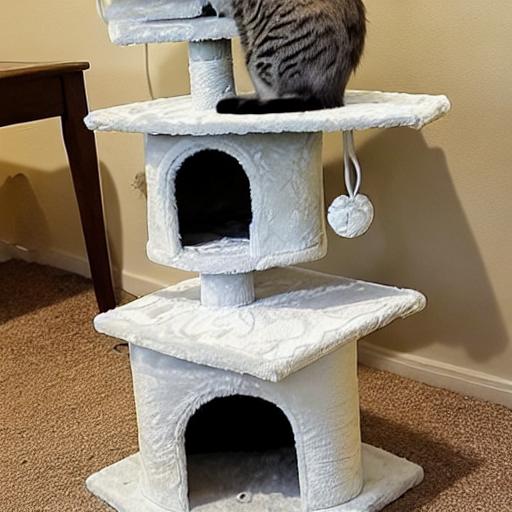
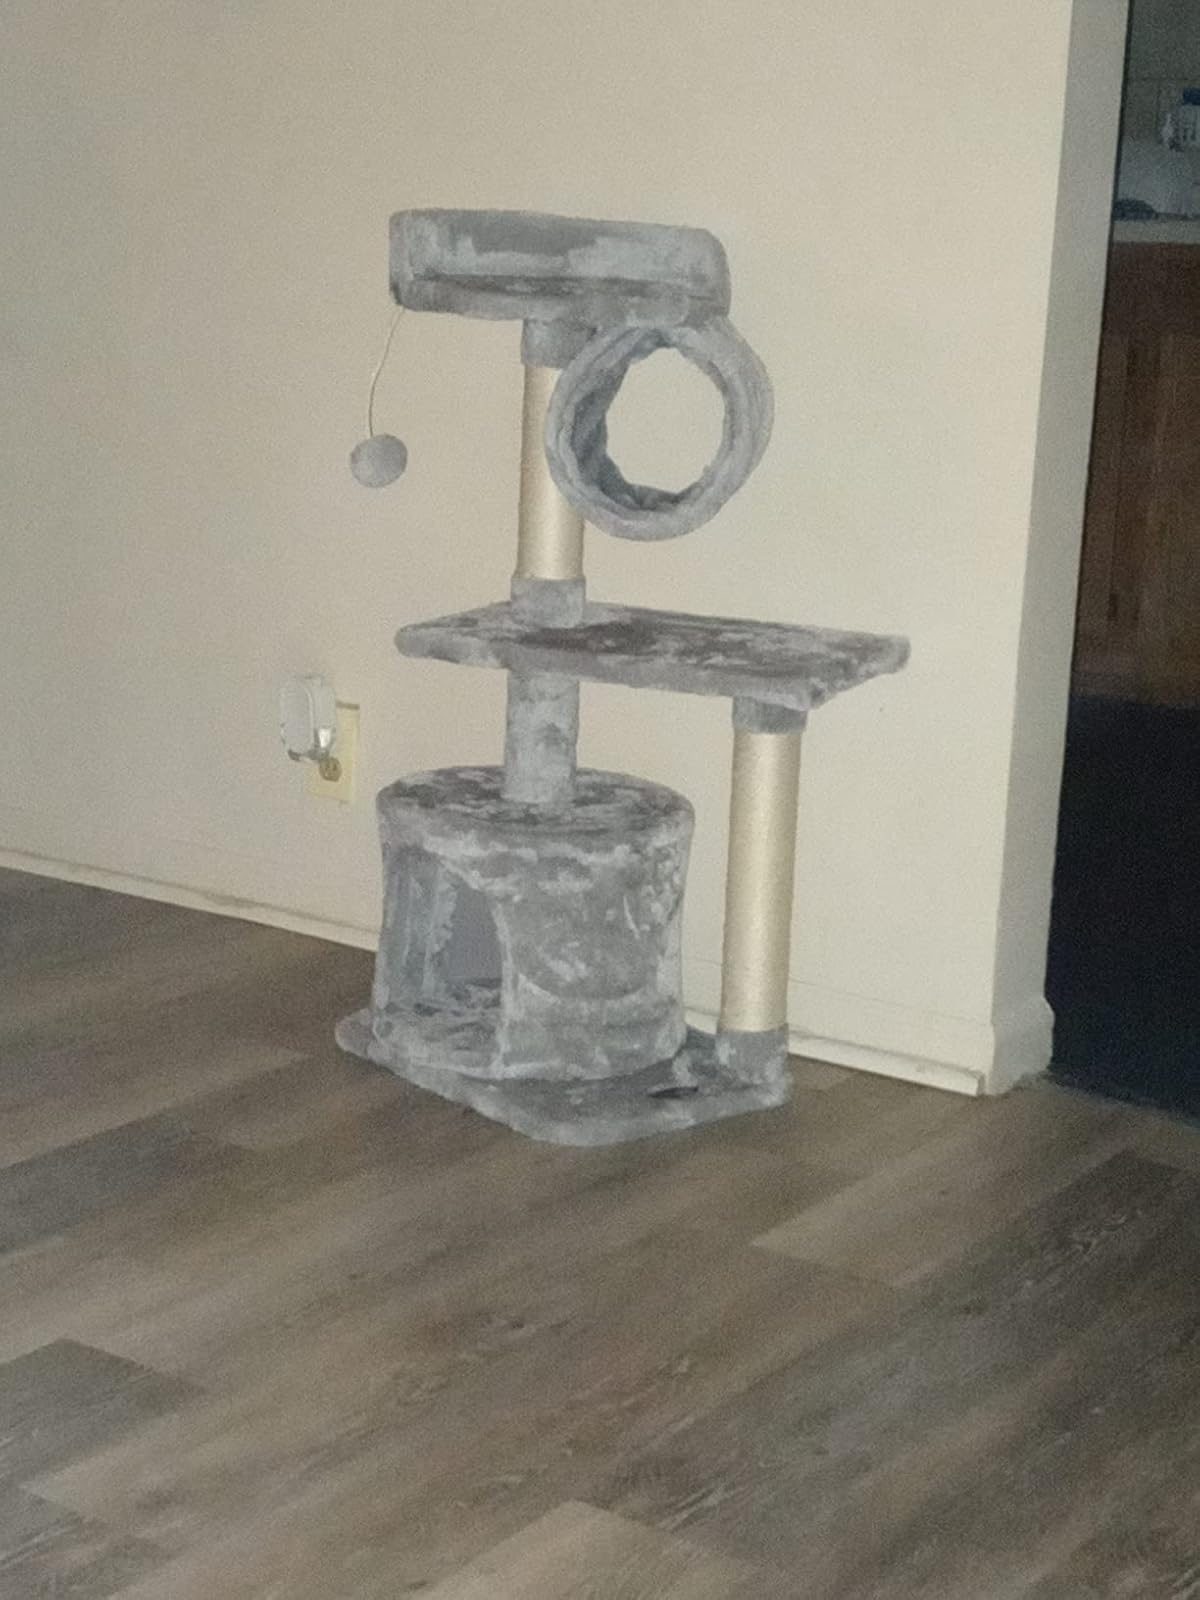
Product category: items_cat tree
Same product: no